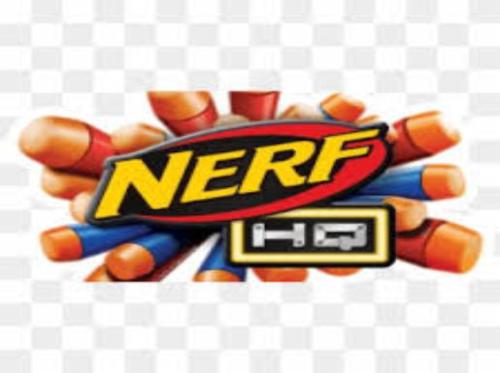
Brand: nerf
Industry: Leisure